East River (film)

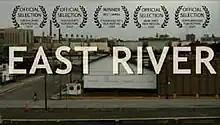

East River is a 2008 short film written and directed by Marc Grey, notable for being the onscreen debut of Lupita Nyong'o.